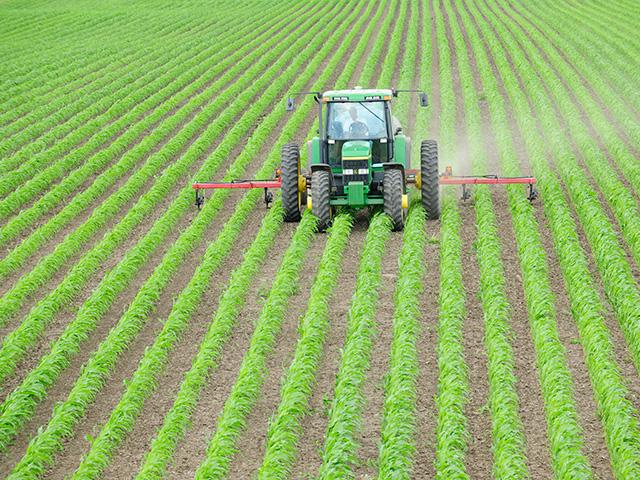
Trekta la kijani linasafiri kupitia safu ndefu za mimea michanga shambani likinyunyiza dawa au kufanya shughuli za kilimo. Udongo unaonekana kuwa na unyevu. Hali hii inaonyesha shughuli za kilimo zinazoendelea ili kuhakikisha mazao yanakuwa vizuri.